The Password Game

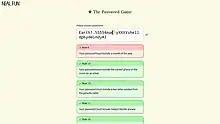
The current password is Earth1.55554mayXXXVshelldpbydwindyAl with a waning moon symbol between the "a" and "y" in "may". Below the password are various rules that must be fulfilled. Green rules, including today's Wordle answer, the presence of a two-letter symbol from the periodic table, and the correct moon phase emoji are complete, while the red rule, the one requiring the player to include a month name, is not.

"The Password Game" is a web-based puzzle video game. The player is tasked with typing a password in an input box. The game has a total of 35 rules that the password must follow and which appear in a specific order. As the player changes the password to comply with the first rule, a second one appears, and so on. For each additional rule, the player must follow all the previous ones to progress, which can cause conflict. When all 35 rules are fulfilled, the player is able to confirm it as the final password and then must retype the password to complete the game.